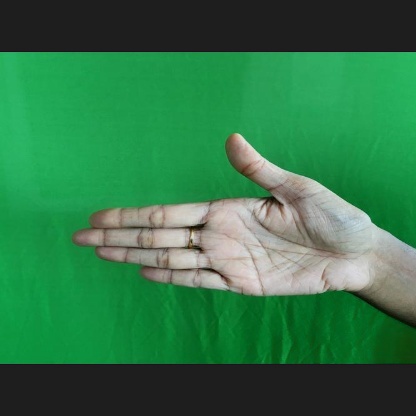
Mudra: Ardhachandran